Adrian "Wildman" Cenni

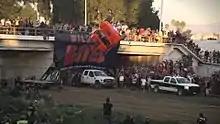
Cenni completing the first ever true 360 degree barrel roll

Cenni was the first person to complete a true flat take off to flat landing 360 degree barrel roll in a vehicle using a simple takeoff ramp. The stunt took over four years of practice and preparation due to injuries while practicing the stunt. The stunt has been performed multiple times in front of thousands of people.